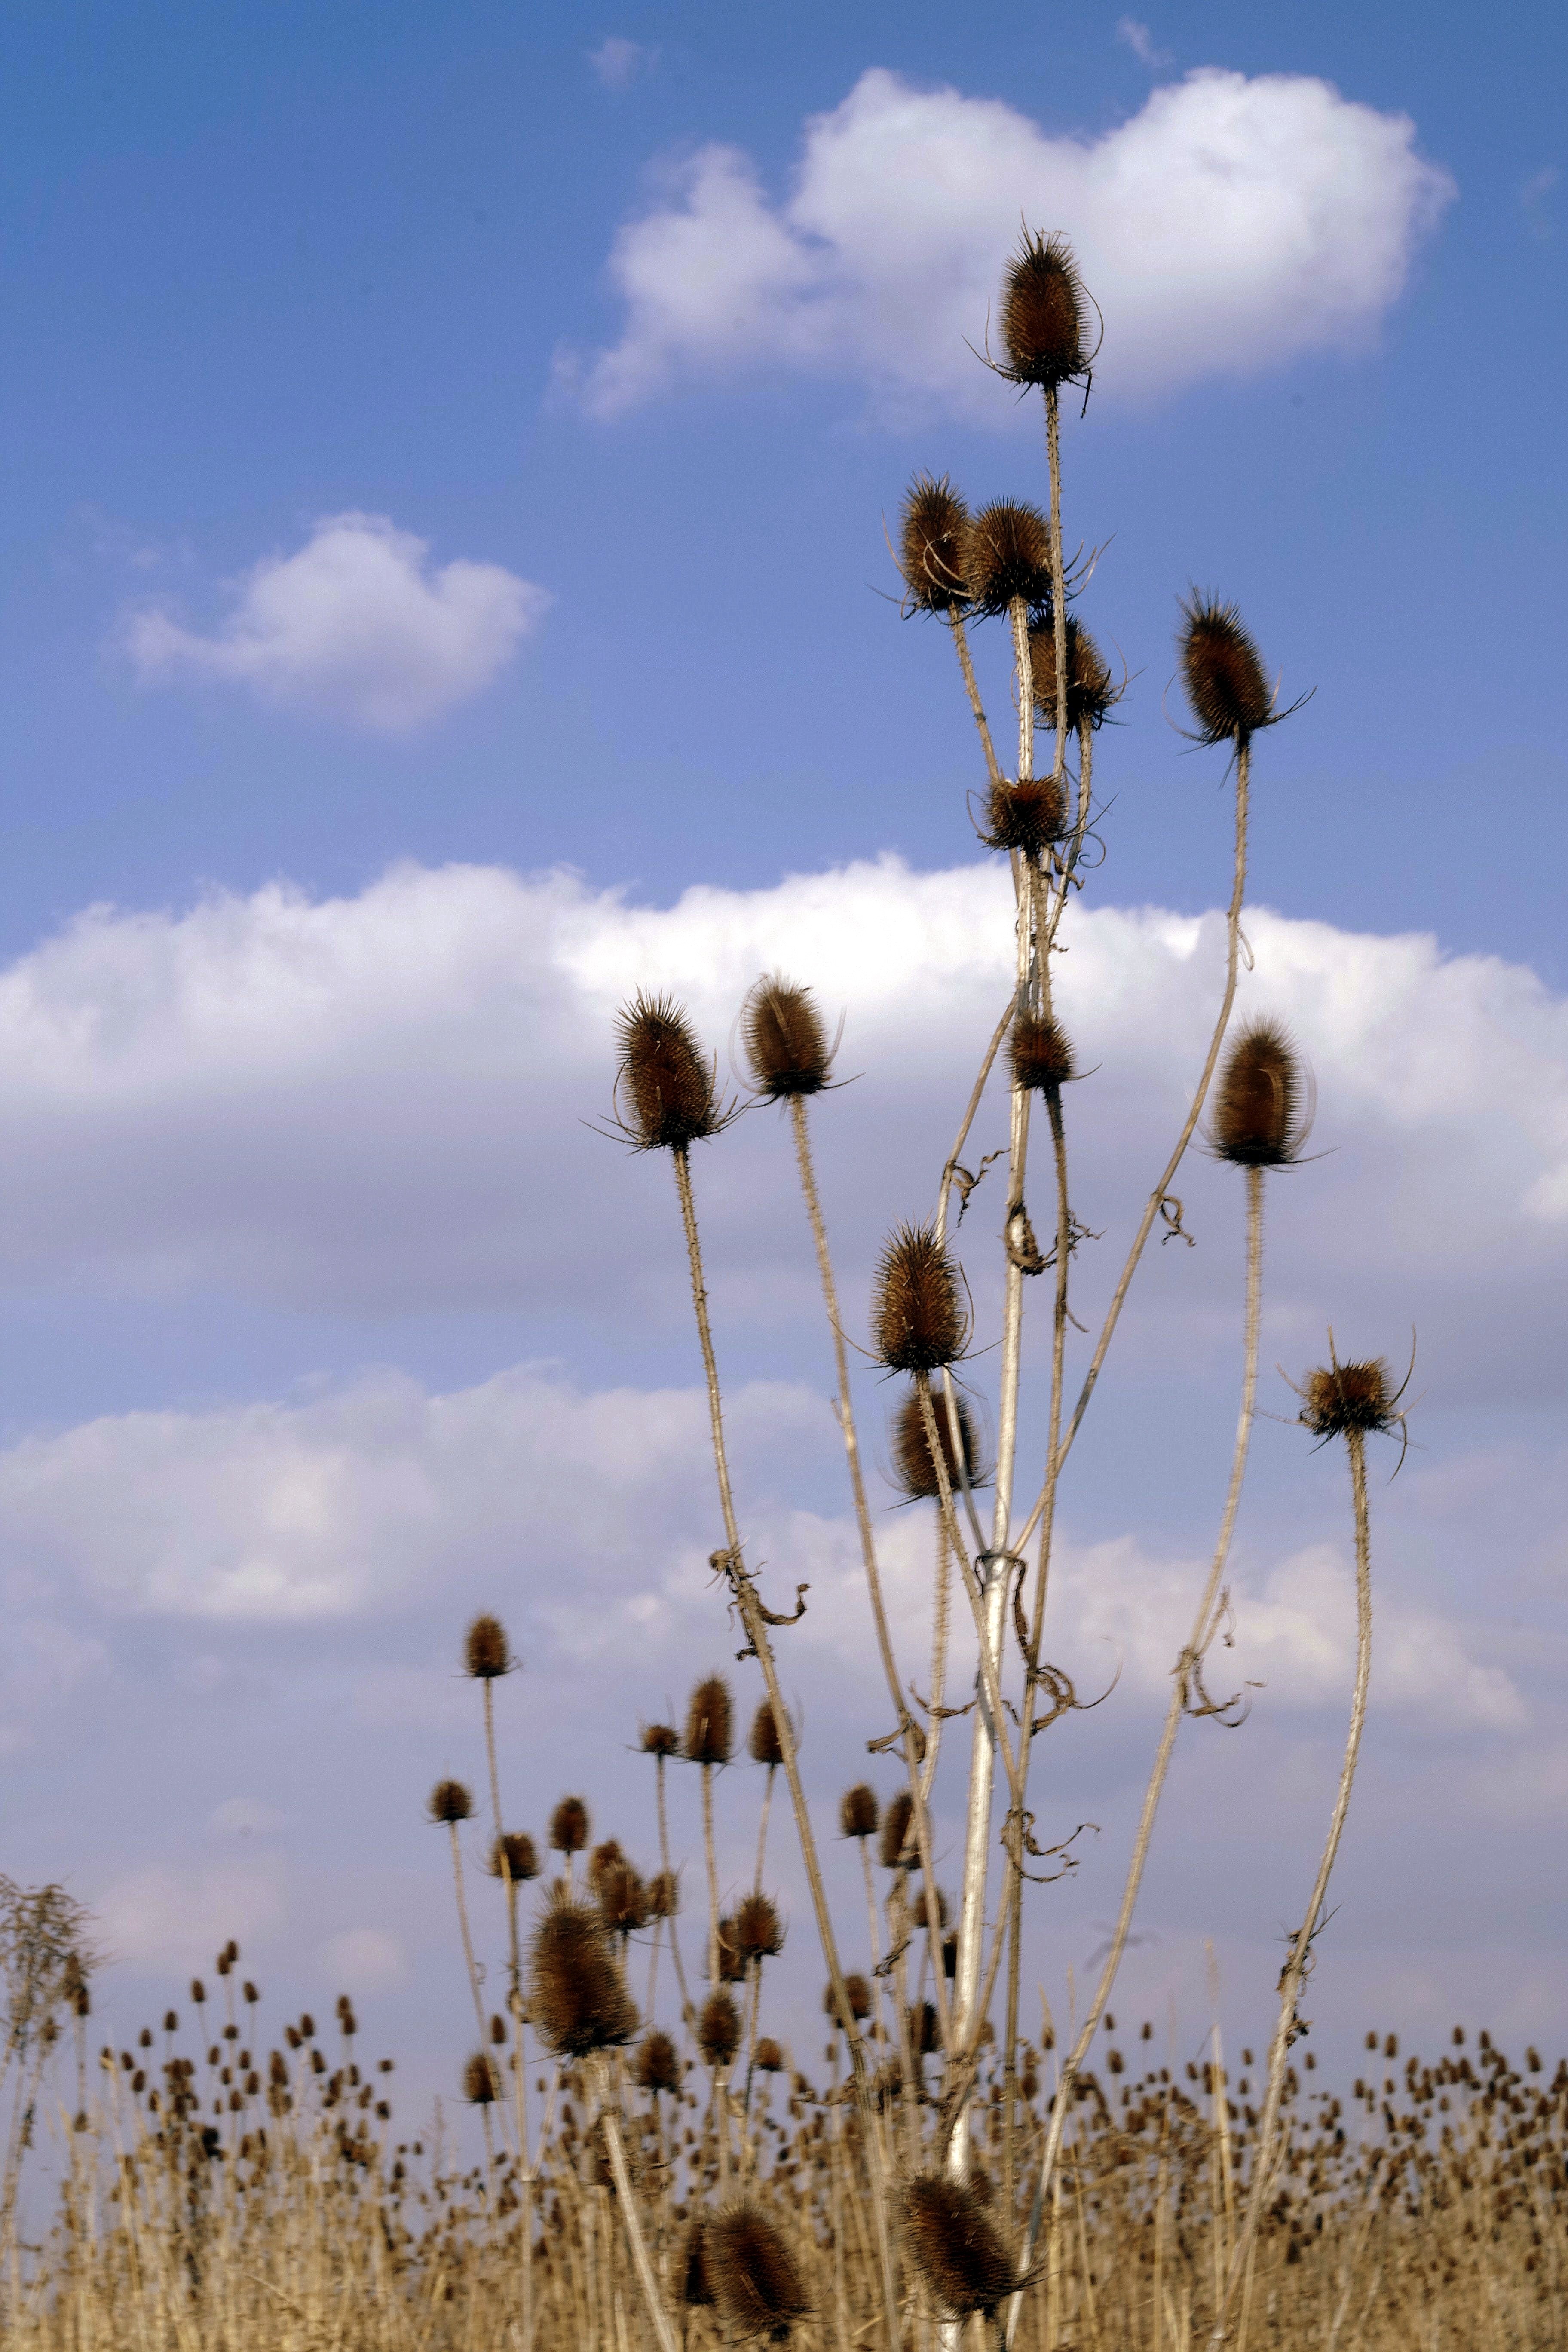
tree, water, nature, grass, cloud, plant, sky, field, meadow, flower, wind, dry, pond, spring, street light, agriculture, lighting, seeds, clouds, fields, thistles, thistle, light fixture, rural area, the stem, grass family, woody plant